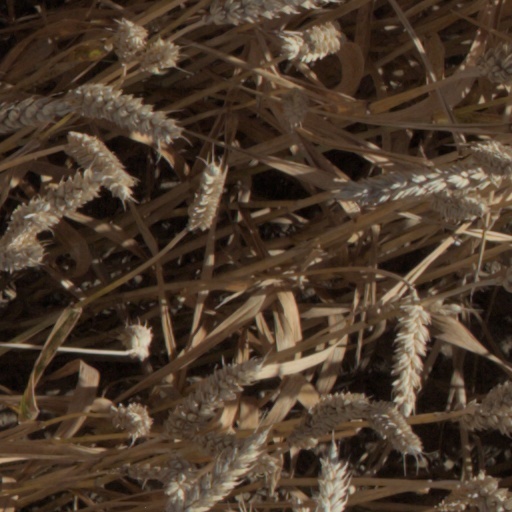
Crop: wheat